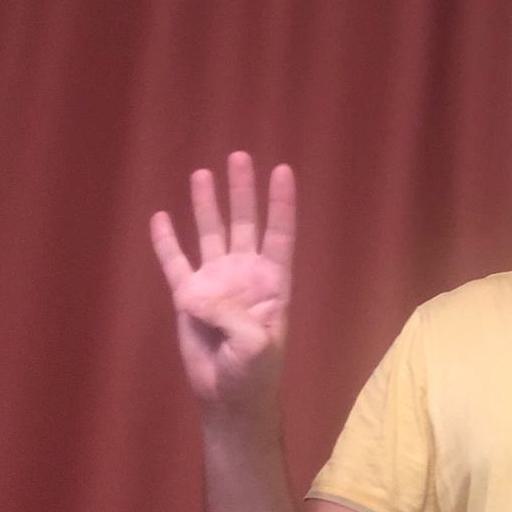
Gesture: four